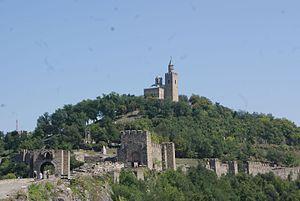
Veliko Tarnovo est une ville du centre nord de la Bulgarie et chef-lieu de la province du même nom.